Australian Pacific Touring

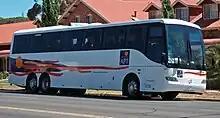
Coach Design bodied Mercedes Benz O500RF-3 operated by Dysons in Wagga Wagga in December 2009

Alfred William (Bill) McGeary was born in 1900 in Victoria. A fitter and turner by trade, McGeary bought, re-built and sold cars and motorcycles. After moving to the country, McGeary worked as foreman for Queen's Bridge Motors, a Warracknabeal garage. The foundations of APT were laid in 1924 when McGeary converted his tray truck into a bus and joined with other enterprising operators to transport commuters left stranded by an extended cable-tram strike in Melbourne's northern suburbs. McGeary learned it was necessary to drop off and pick up customers very quickly as the striking tramway workers would attempt to tip the bus over on its side. In 1927 he purchased his first new bus for a route from Northcote to connect with the tram and train lines at Clifton Hill.